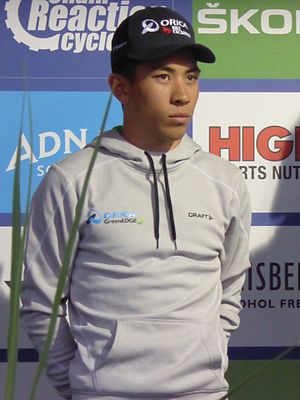
Caleb Ewan
Ewan ved Tour of Britain 2016
Caleb Ewan er en australsk cykelrytter indenfor landevejs- og banecykling, der kører for Lotto-Soudal. Han er en sprinter. Hans stil ligner Mark Cavendish, med en ekstremt lav position, der giver ham en mærkbar fordel med mindre luftmodstand.